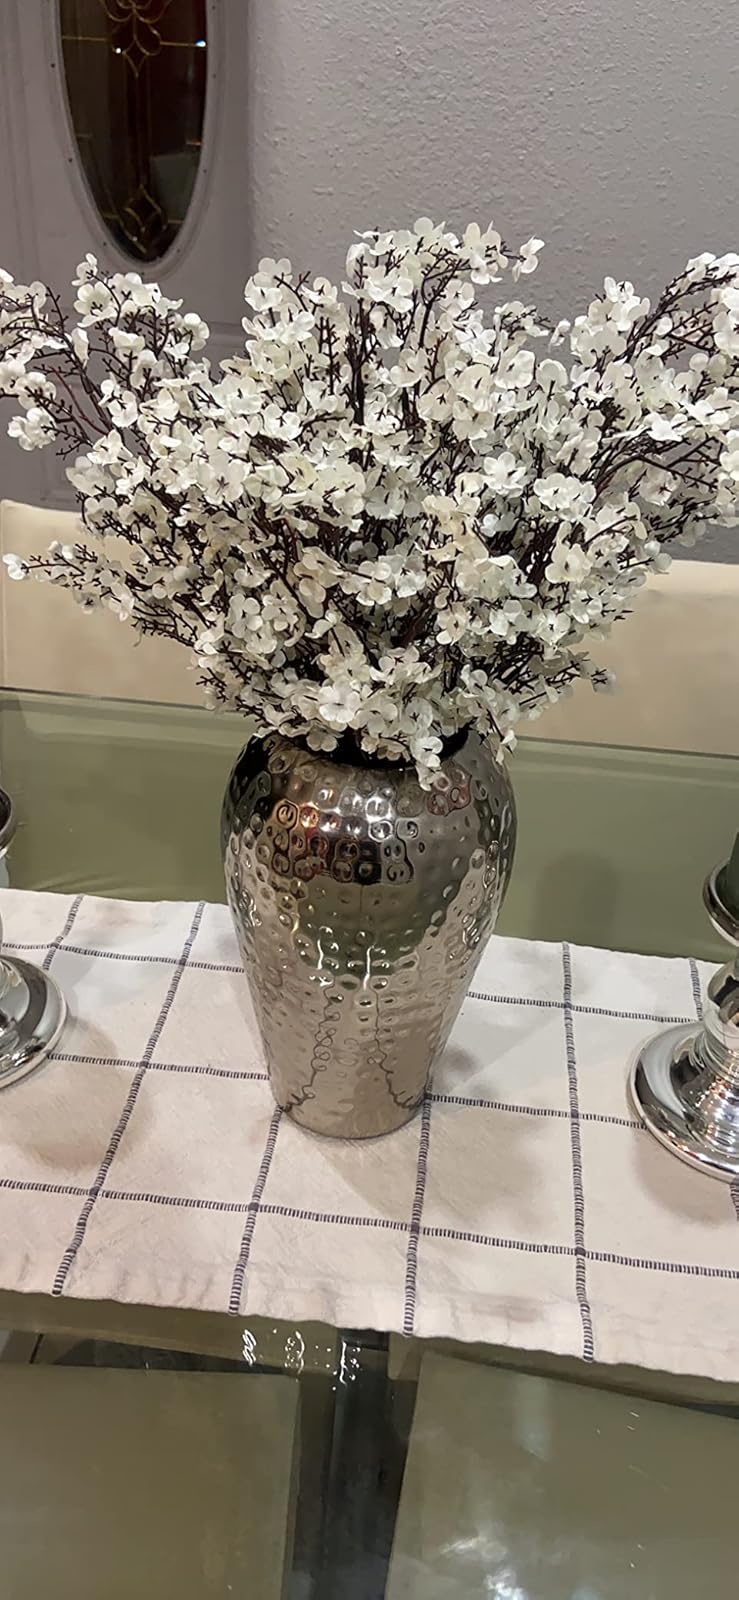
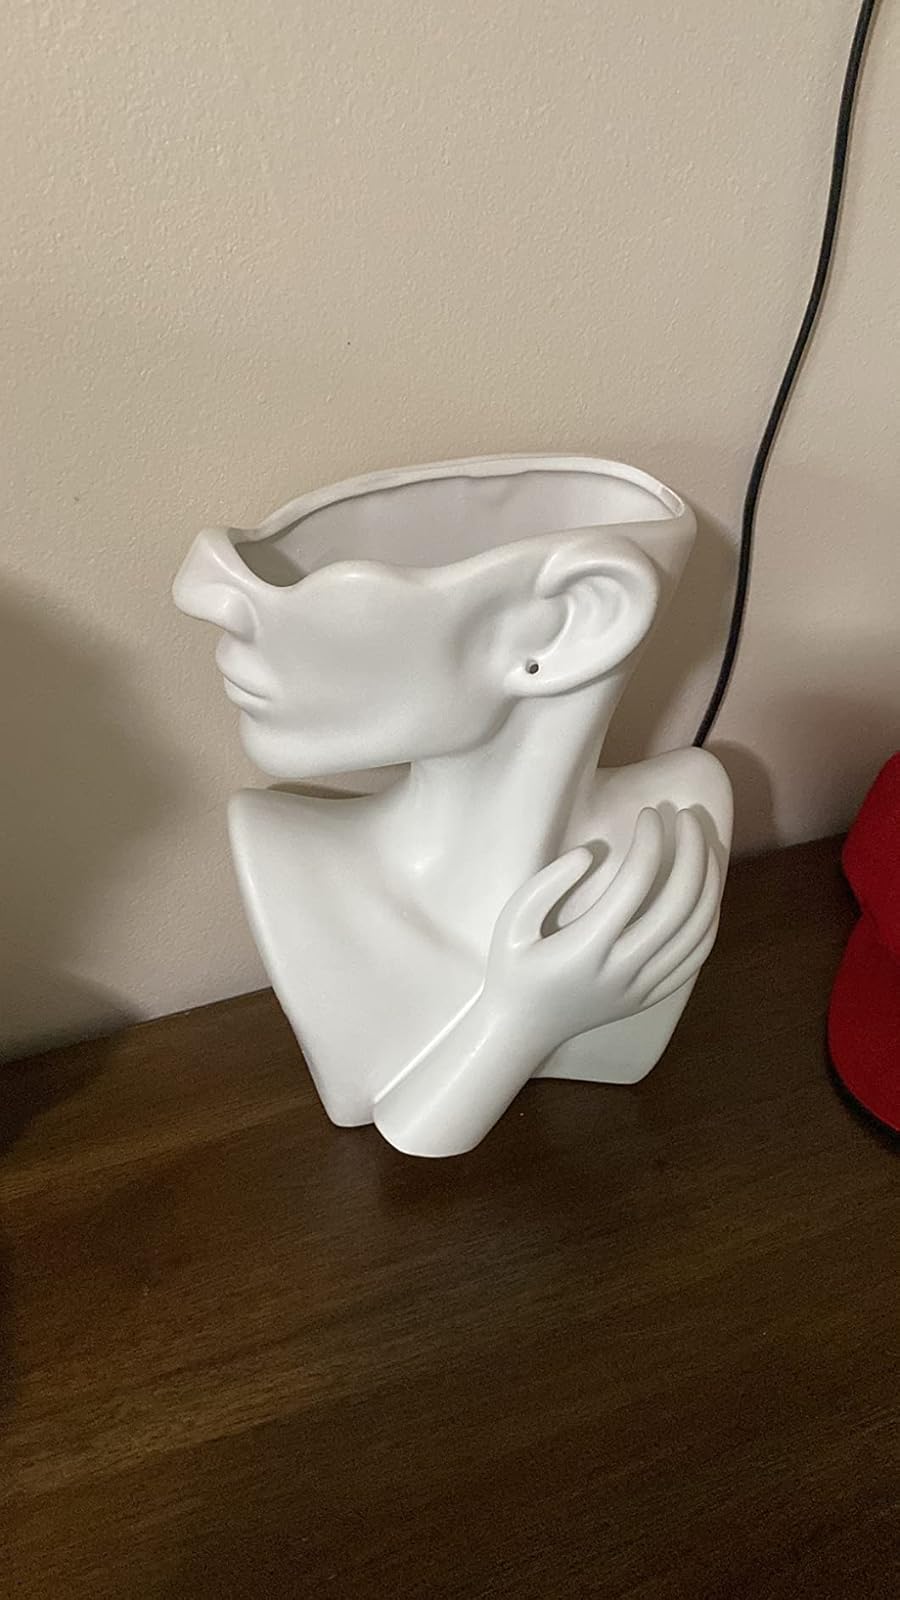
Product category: vase
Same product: no